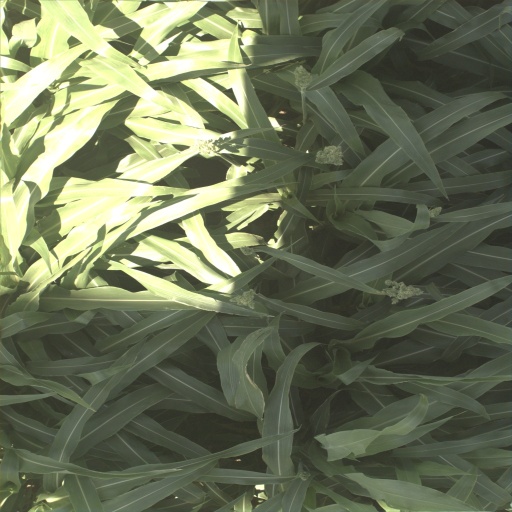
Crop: sorghum